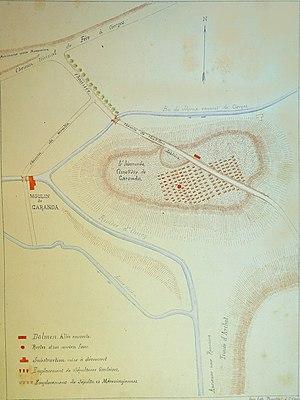
publié par Moreau.
Cet article recense les monuments historiques français classés en 1889.
Le dolmen de Caranda est un dolmen situé sur le territoire de la commune Cierges, dans le département de l'Aisne, en France.
Cet article recense les monuments historiques du sud de l'Aisne, en France.